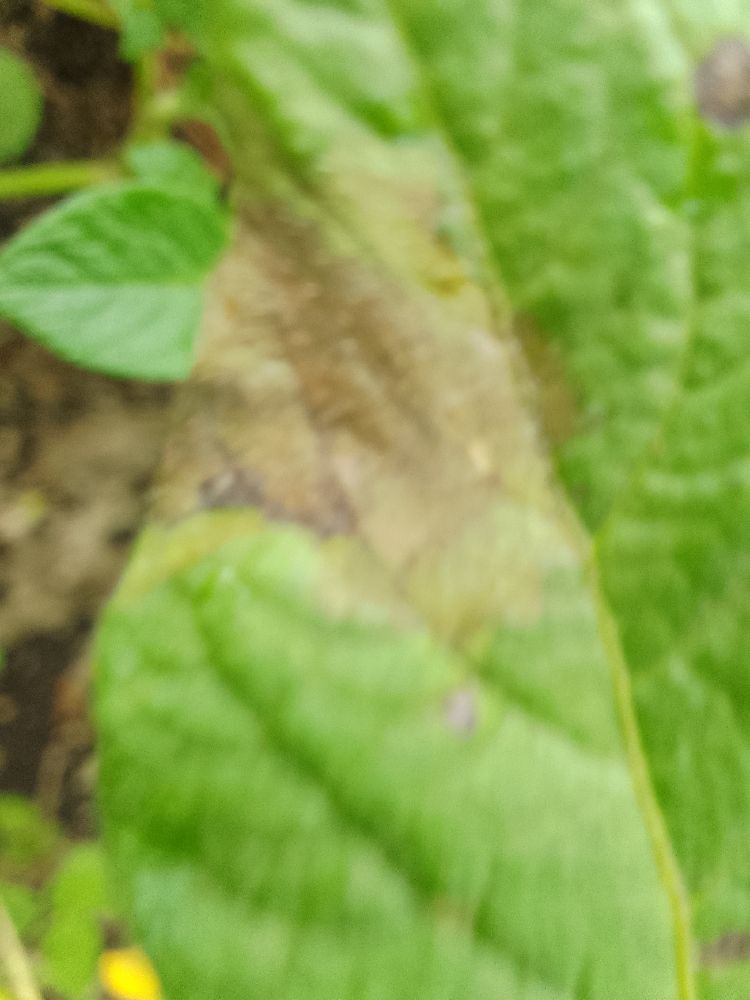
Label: Late blight